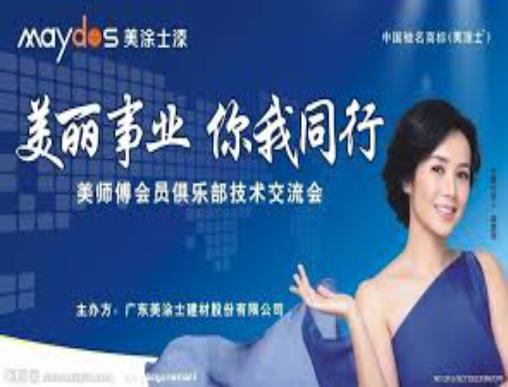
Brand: maydos
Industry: Necessities